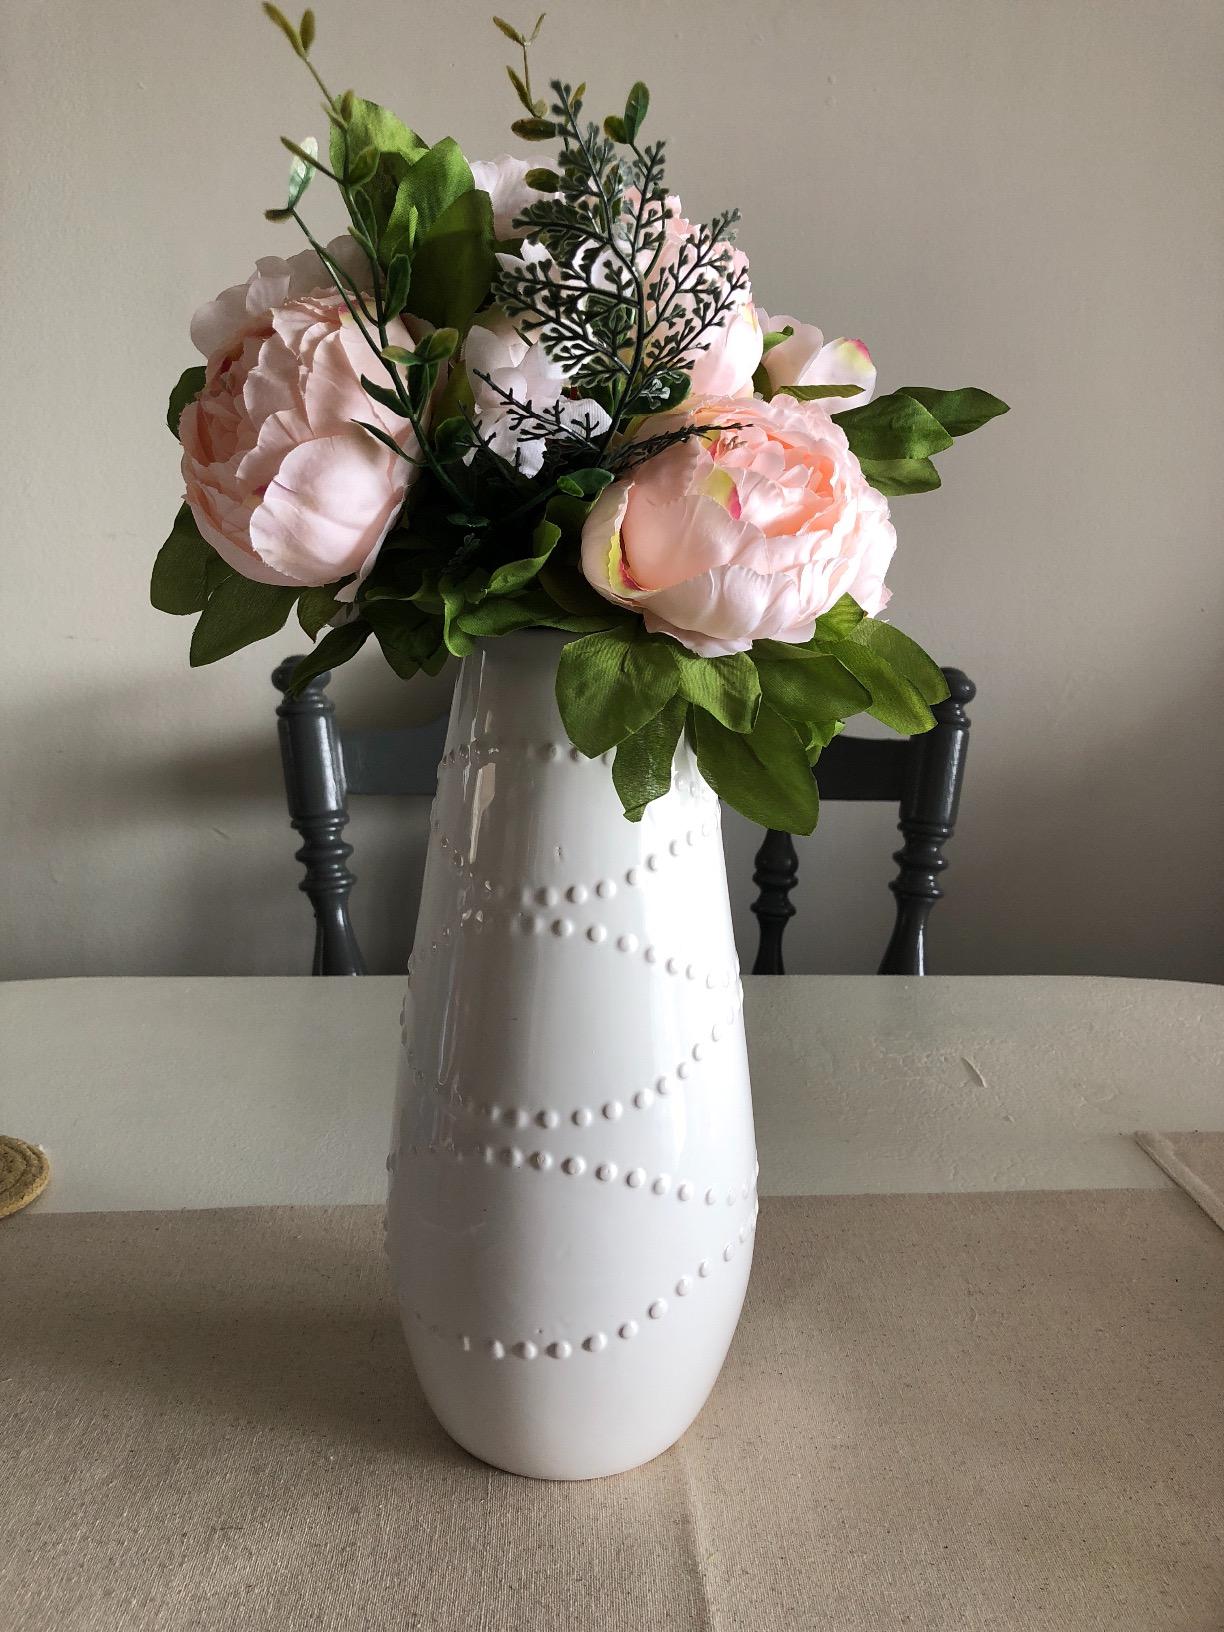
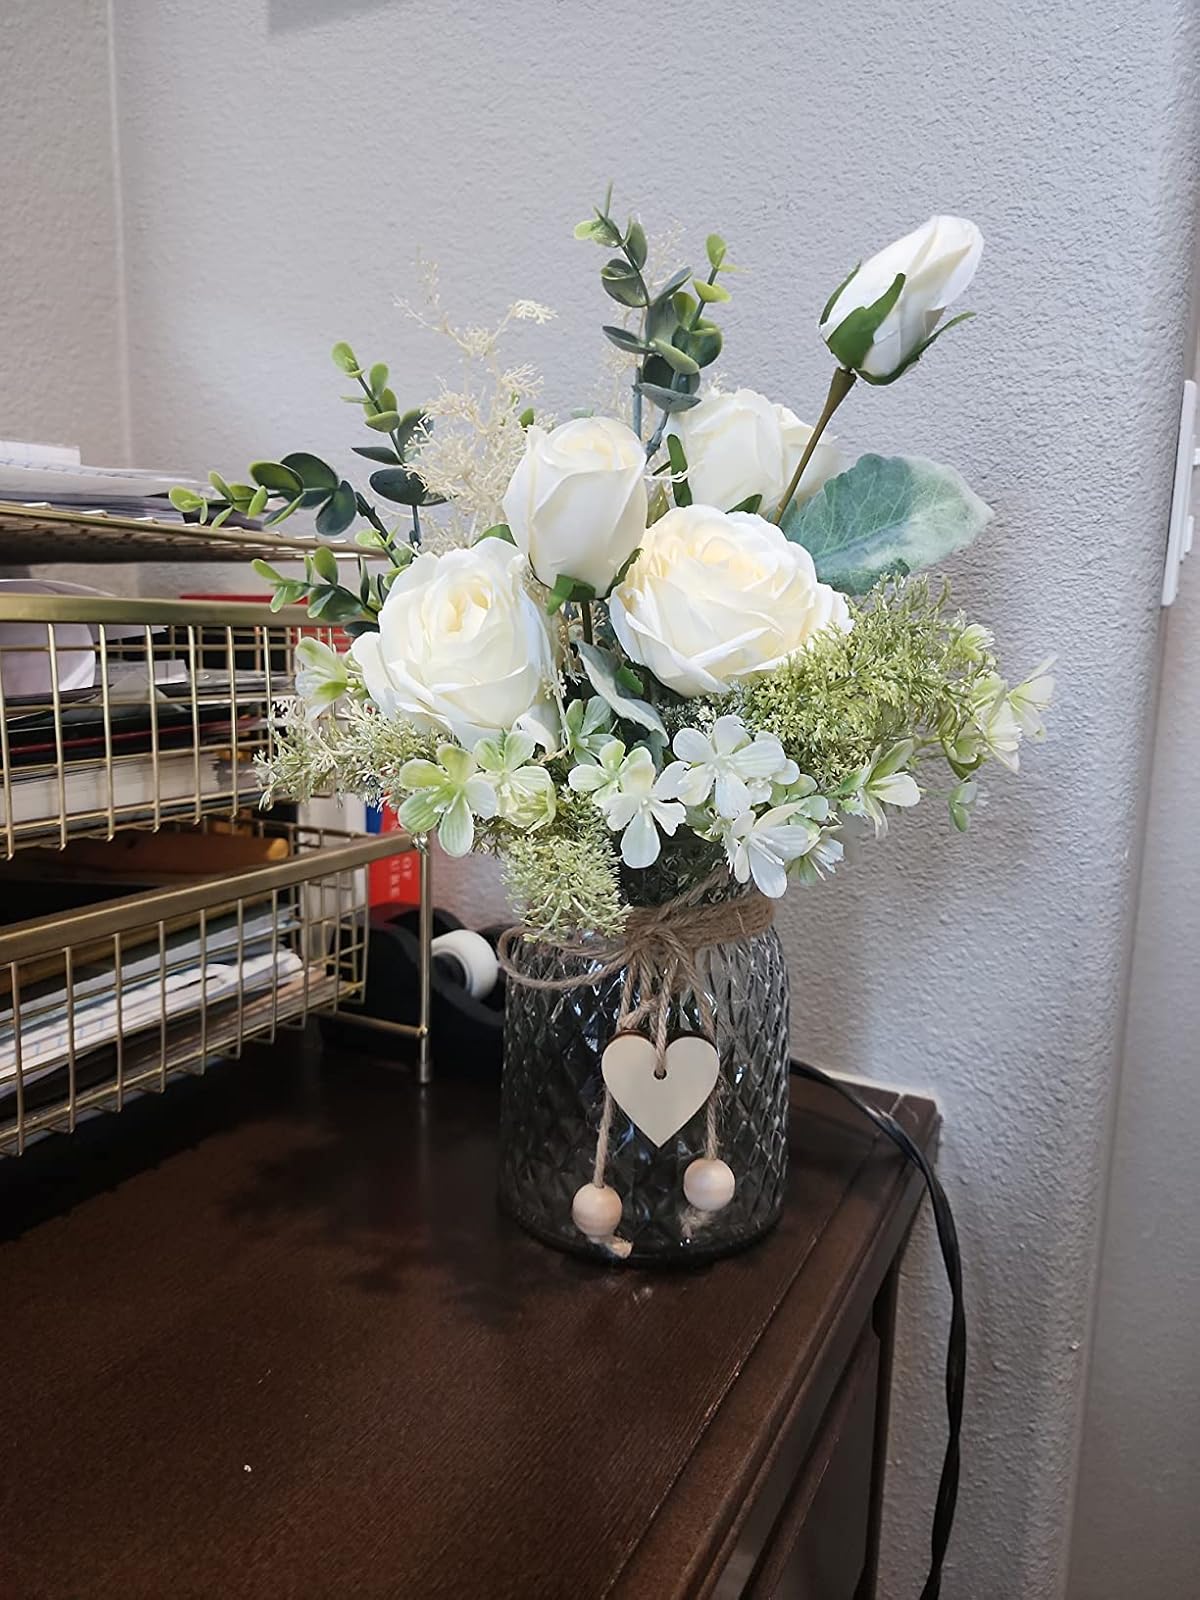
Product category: vase
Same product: no